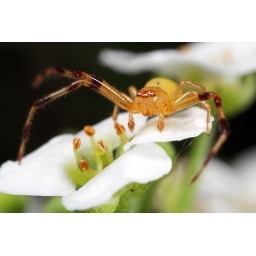
This Mini-Spider (about 3-5mm in length) was busy building a web around this small white flower...